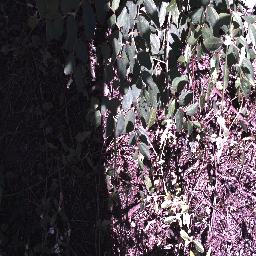
Label: chinee_apple